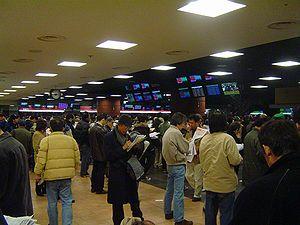
Le mot probabilité a été utilisé dans une variété de domaine depuis qu'il a été appliqué à l'étude mathématique des jeux de hasard. Est-ce que la probabilité mesure la tendance réelle physique de quelque chose de se produire, ou est-ce qu'elle est une mesure du degré auquel on croit qu'il se produira, ou faut-il compter sur ces deux éléments ? Pour répondre à ces questions, les mathématiciens interprètent les valeurs de probabilité de la théorie des probabilités.